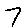
Label: 7